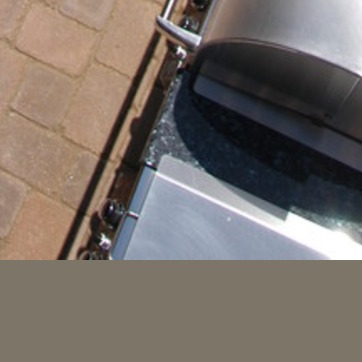
Material: polishedstone